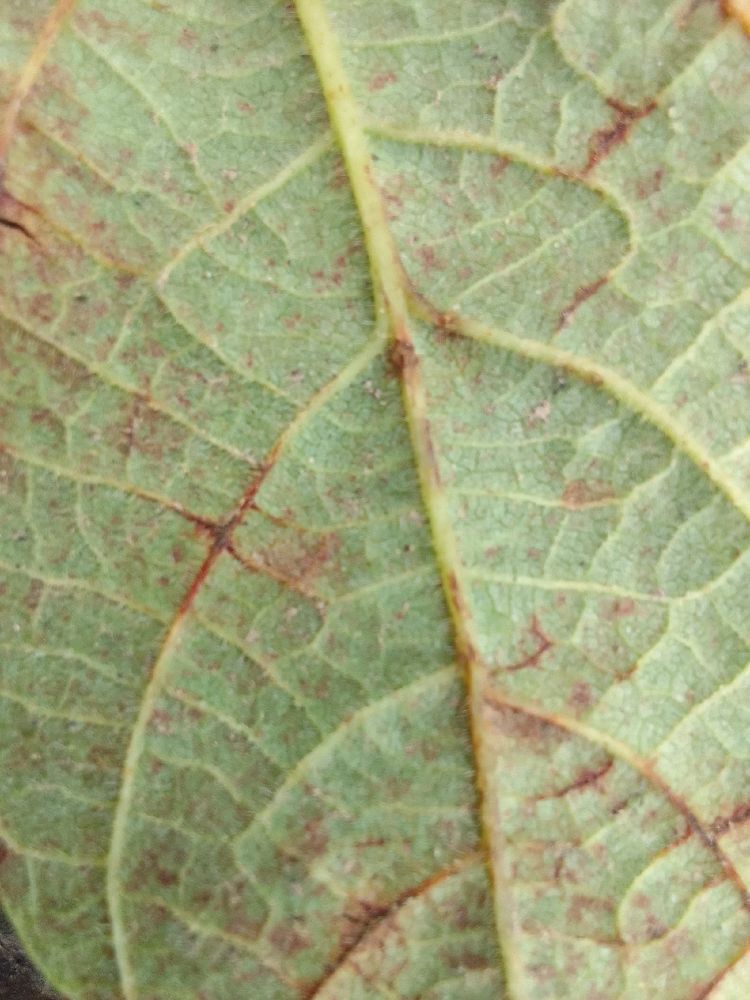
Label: anthracnose